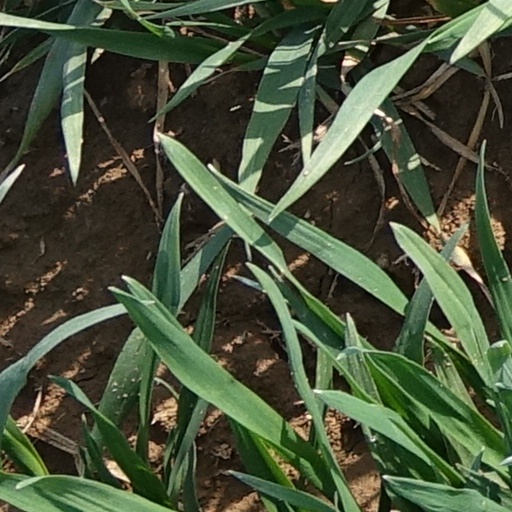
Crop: wheat